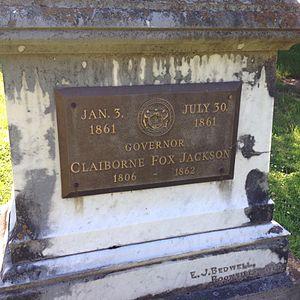
Claiborne Fox Jackson est gouverneur du Missouri en 1861, et ensuite gouverneur en exil du côté de la Confédération pendant la guerre de Sécession.